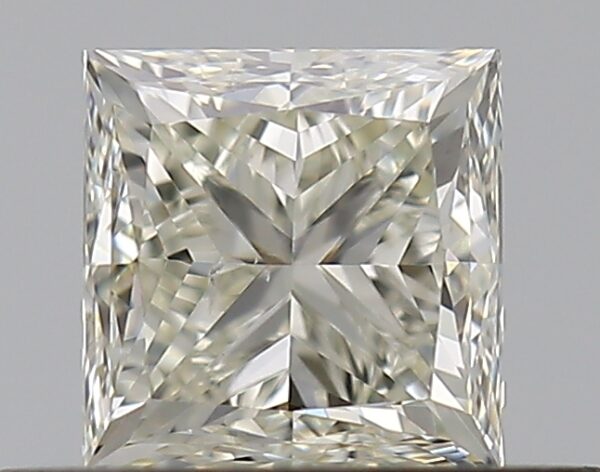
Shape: princess
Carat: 0.51
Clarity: SI1
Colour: L
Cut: GD
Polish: EX
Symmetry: VG
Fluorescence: N
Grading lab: GIA
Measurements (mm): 4.11 x 4.07 x 3.2